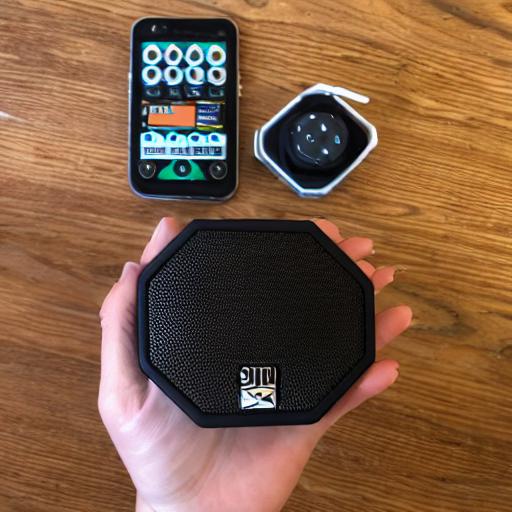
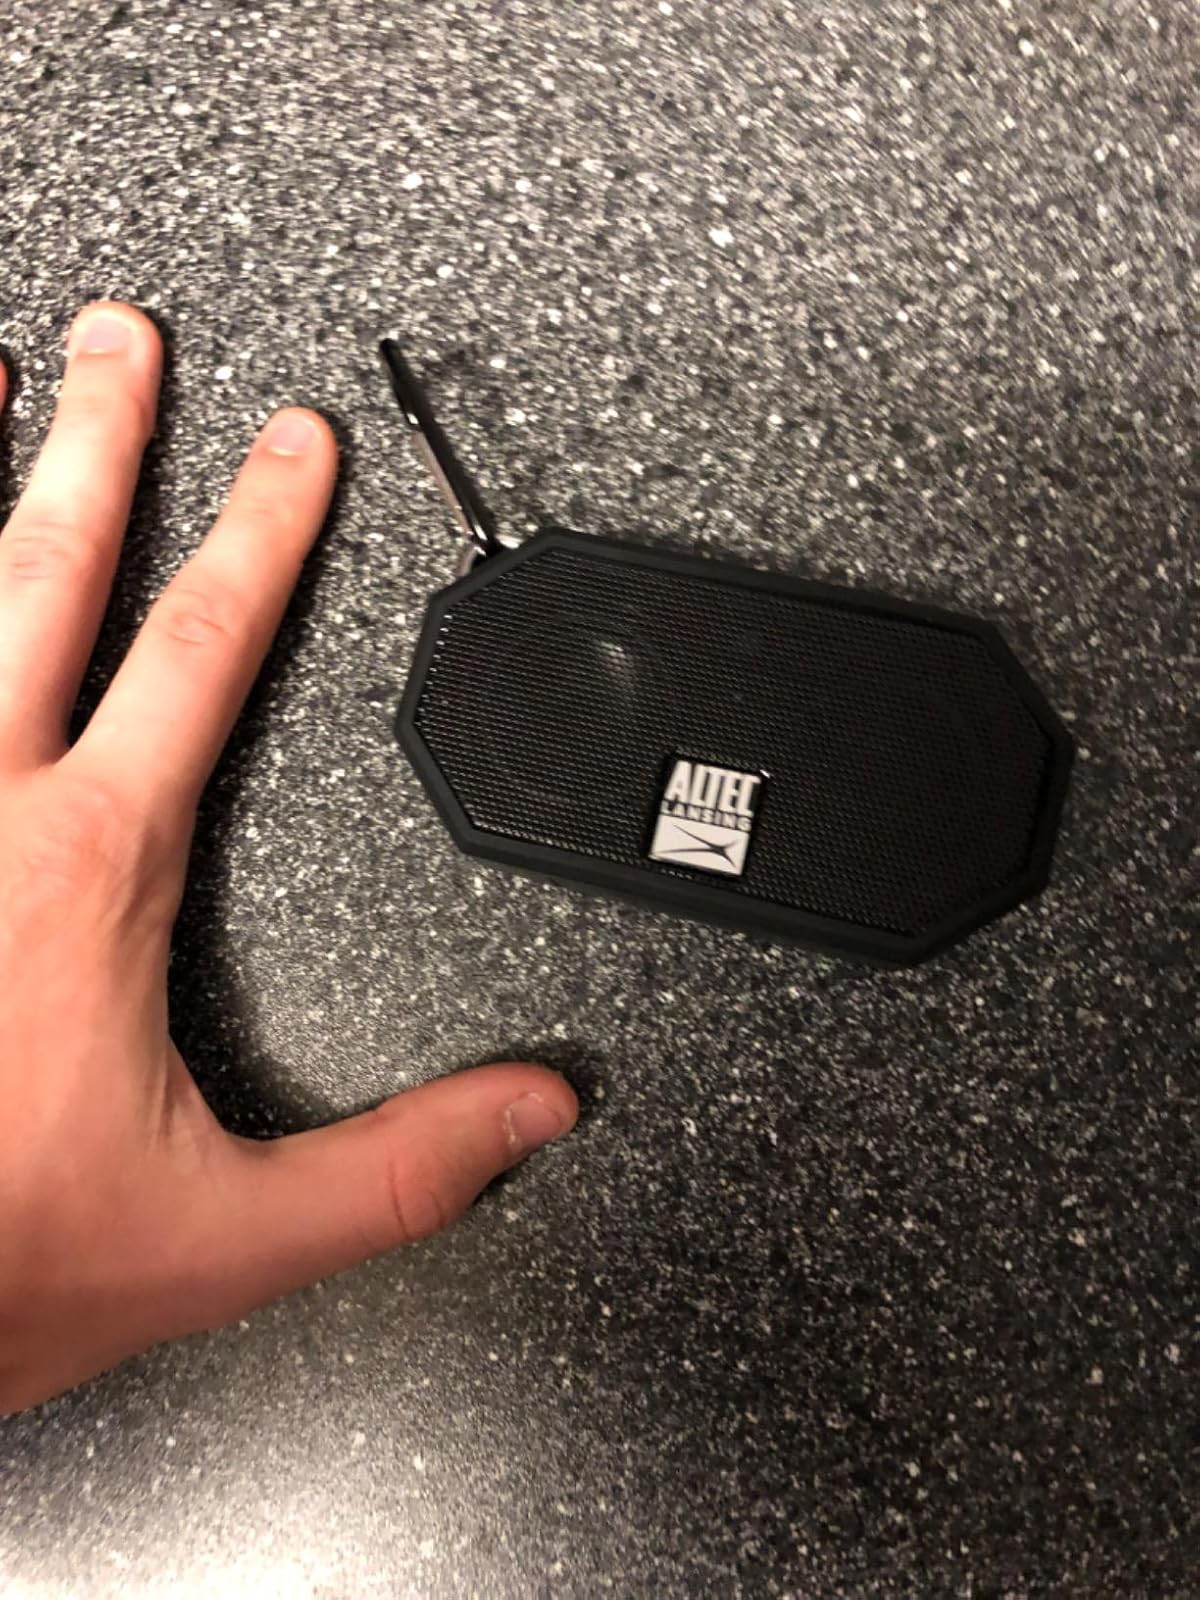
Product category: speaker
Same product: no